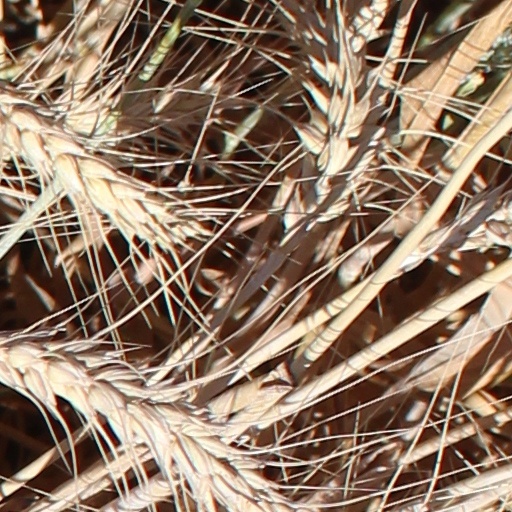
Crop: wheat